The Sons of Lee Marvin

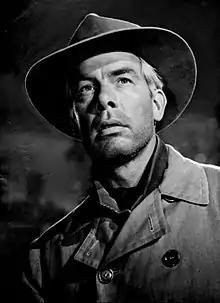
Actor Lee Marvin (1924–1987), to whom the society is devoted

The Sons of Lee Marvin is a tongue-in-cheek secret society devoted to iconic American actor Lee Marvin. The sole entry requirement for the club is that one must have a physical resemblance to plausibly look like a son of Marvin.